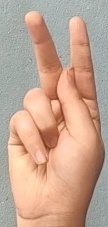
ASL sign: K